Rivaz

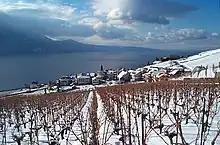
Rivaz with vineyards and Lake Geneva

Rivaz has an area, , of . Of this area, or 67.7% is used for agricultural purposes, while or 0.0% is forested. Of the rest of the land, or 22.6% is settled (buildings or roads), or 6.5% is either rivers or lakes.